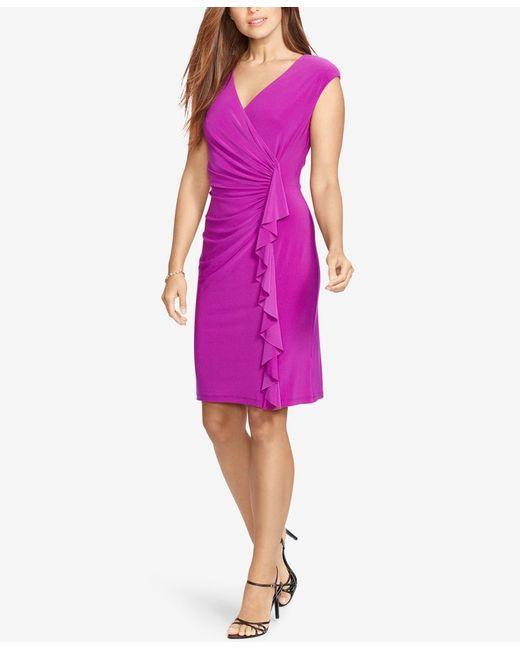
Ärmelloses Fit- und Flare-Kleid im schlichten Stil